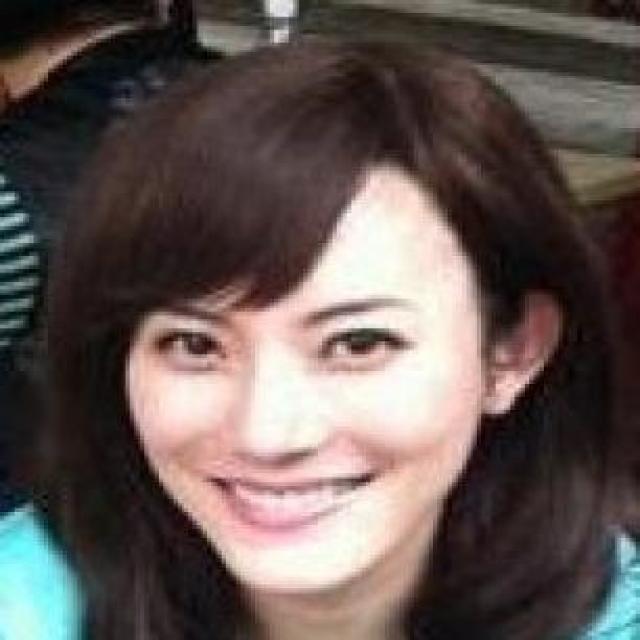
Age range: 21-44